John Scofield

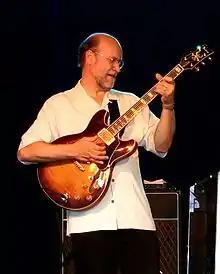
Onstage in 2004

At the beginning of the 1990s, Scofield formed a quartet which included Joe Lovano with whom he recorded several albums for Blue Note. "Time on My Hands" (1990), with Joe Lovano, Charlie Haden, and Jack DeJohnette, showcased Scofield's guitar and Charles Mingus-influenced writing. Bill Stewart became the group's drummer and played on "Meant to Be" (1991) and "What We Do" (1993). In 1992, Scofield released "Grace Under Pressure", featuring guitarist Bill Frisell, with Charlie Haden on bass and Joey Baron on drums. Stewart rejoined Scofield and Steve Swallow for "I Can See Your House from Here", a collaboration with Pat Metheny.